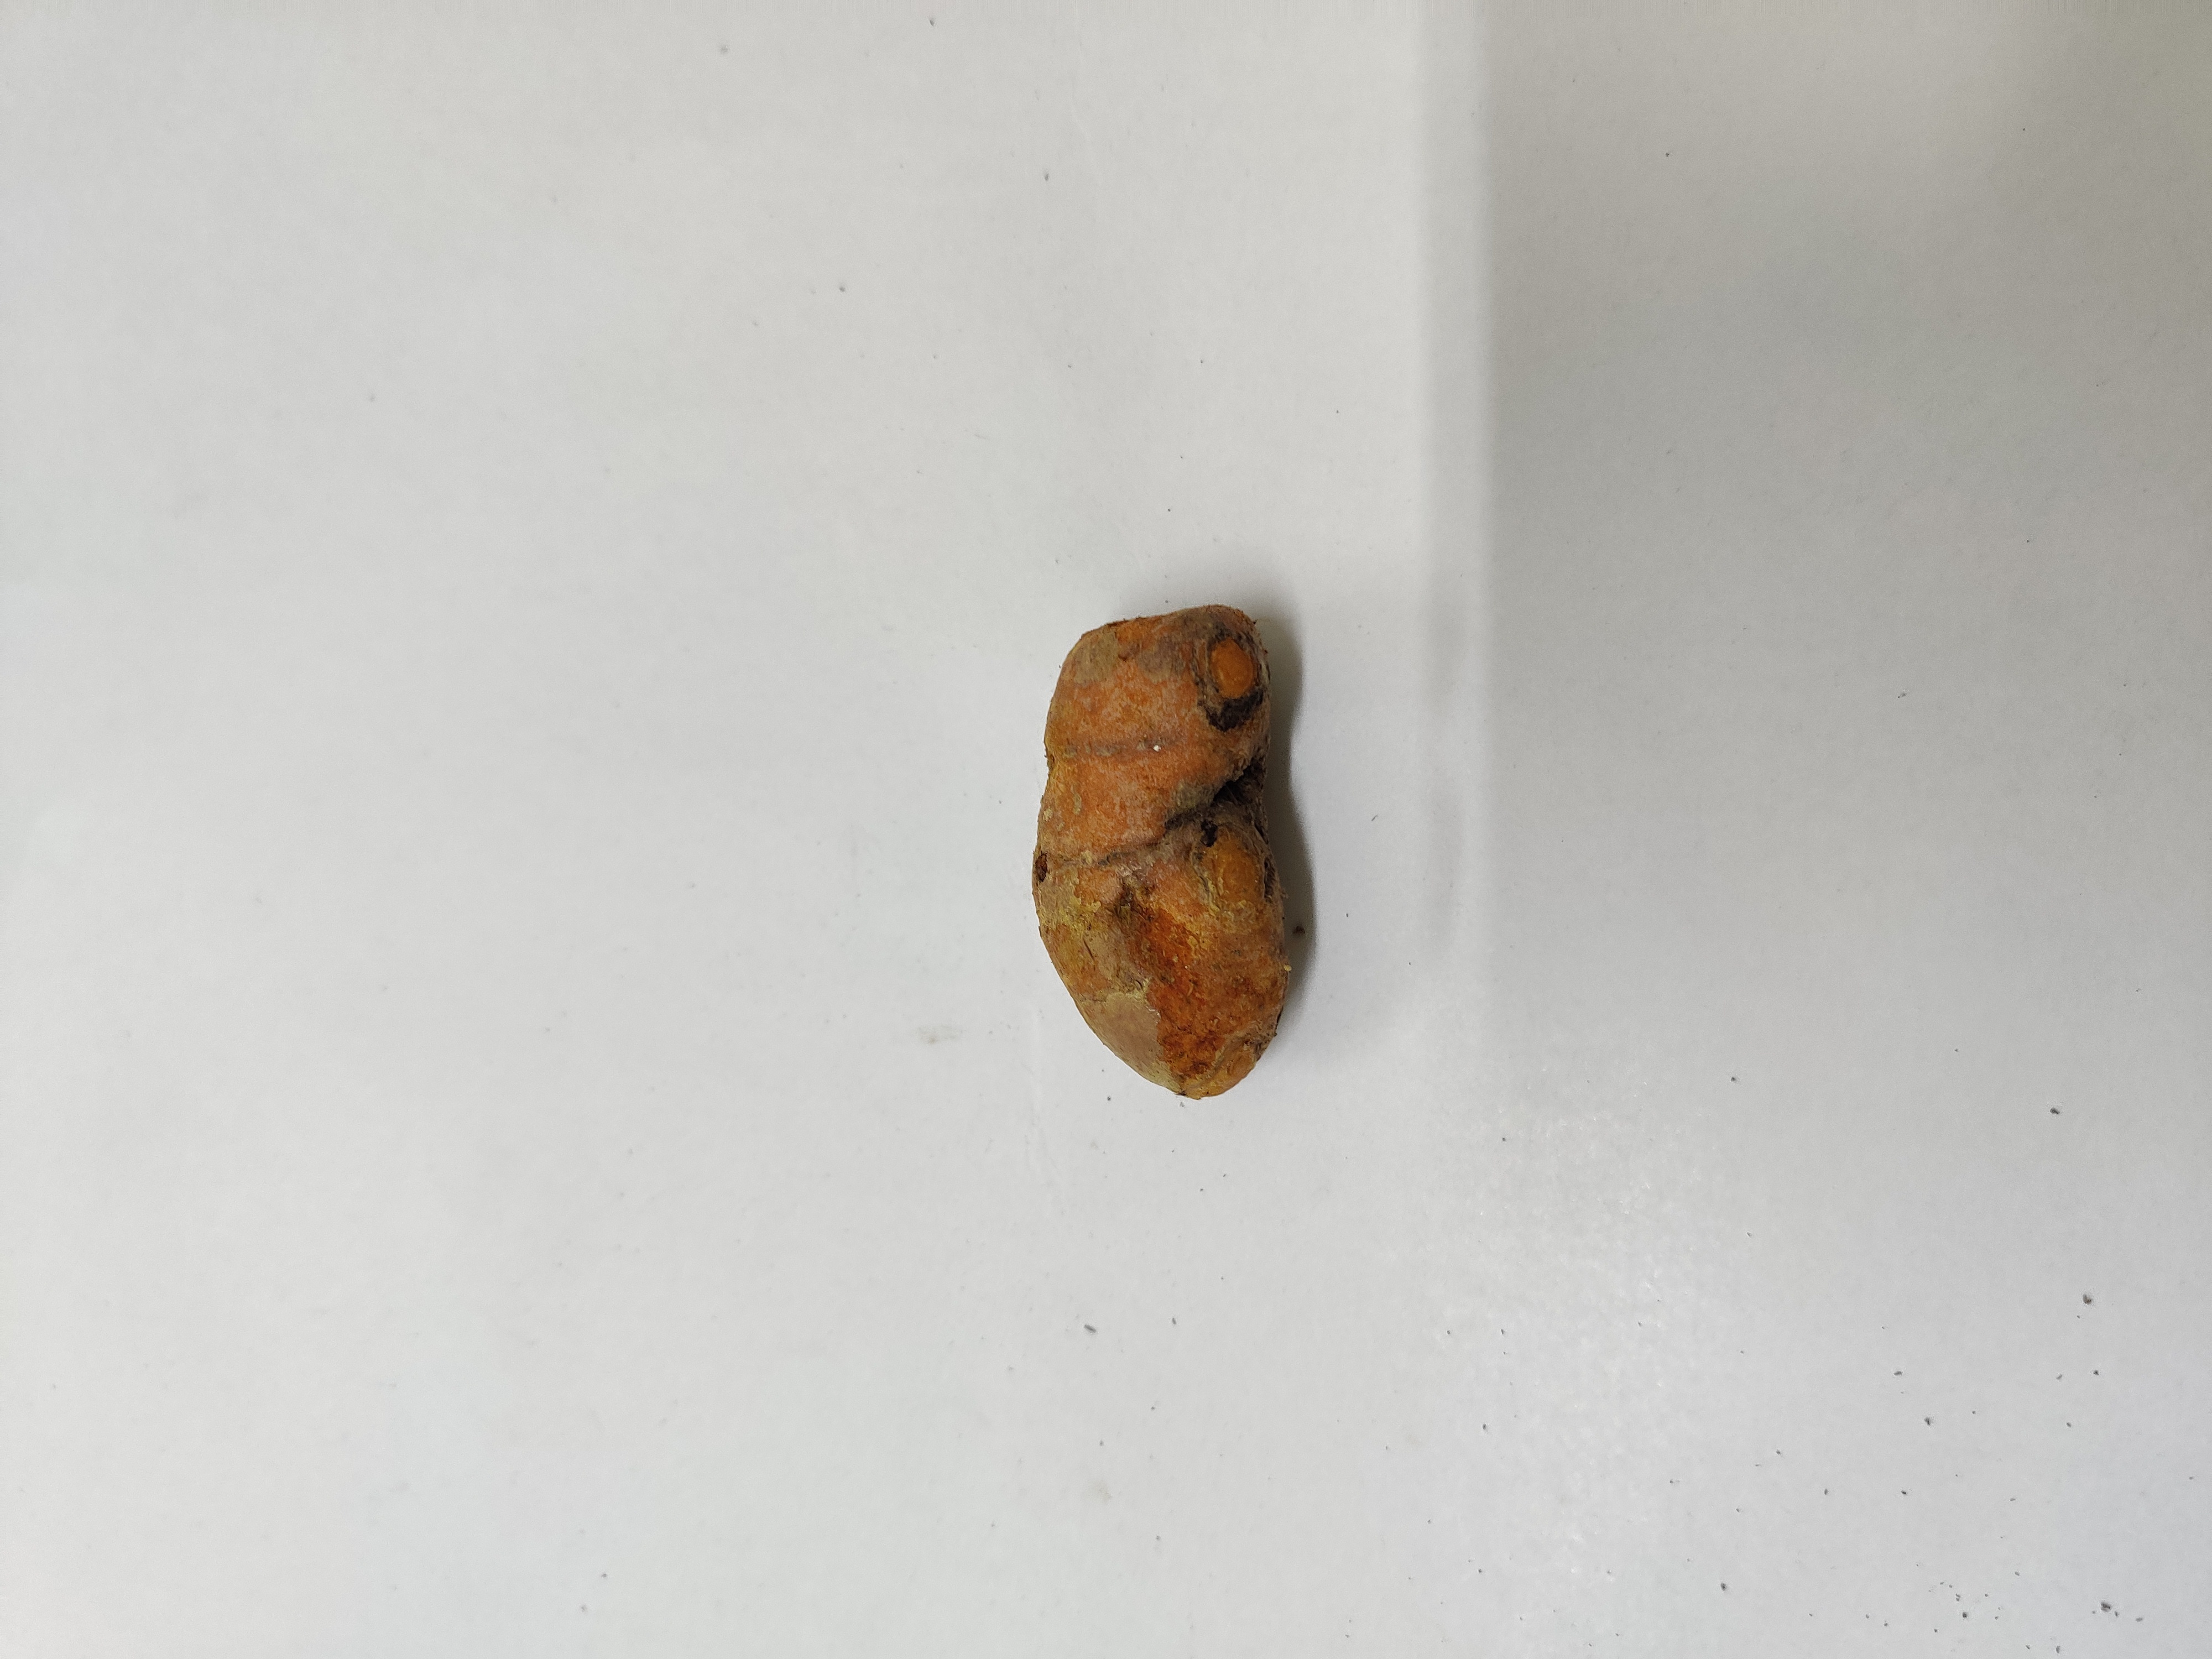
Crop: Turmeric
Condition: Fresh